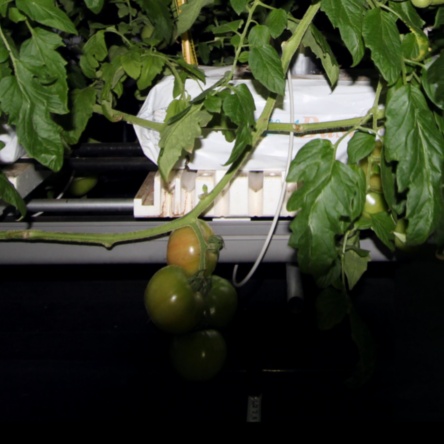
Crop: tomato